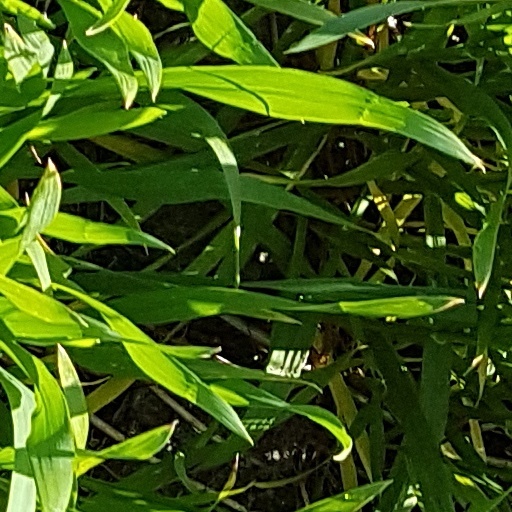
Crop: wheat